Identification of inmates in Nazi concentration camps

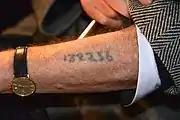
A Holocaust survivor displaying his arm tattoo

Identification of inmates in Nazi concentration camps (operated by Nazi Germany in its own territory and in parts of German-occupied Europe) was performed mostly with identification numbers marked on clothing, or later, tattooed on the skin. More specialized identification in Nazi concentration camps was done with badges on clothing and armbands.